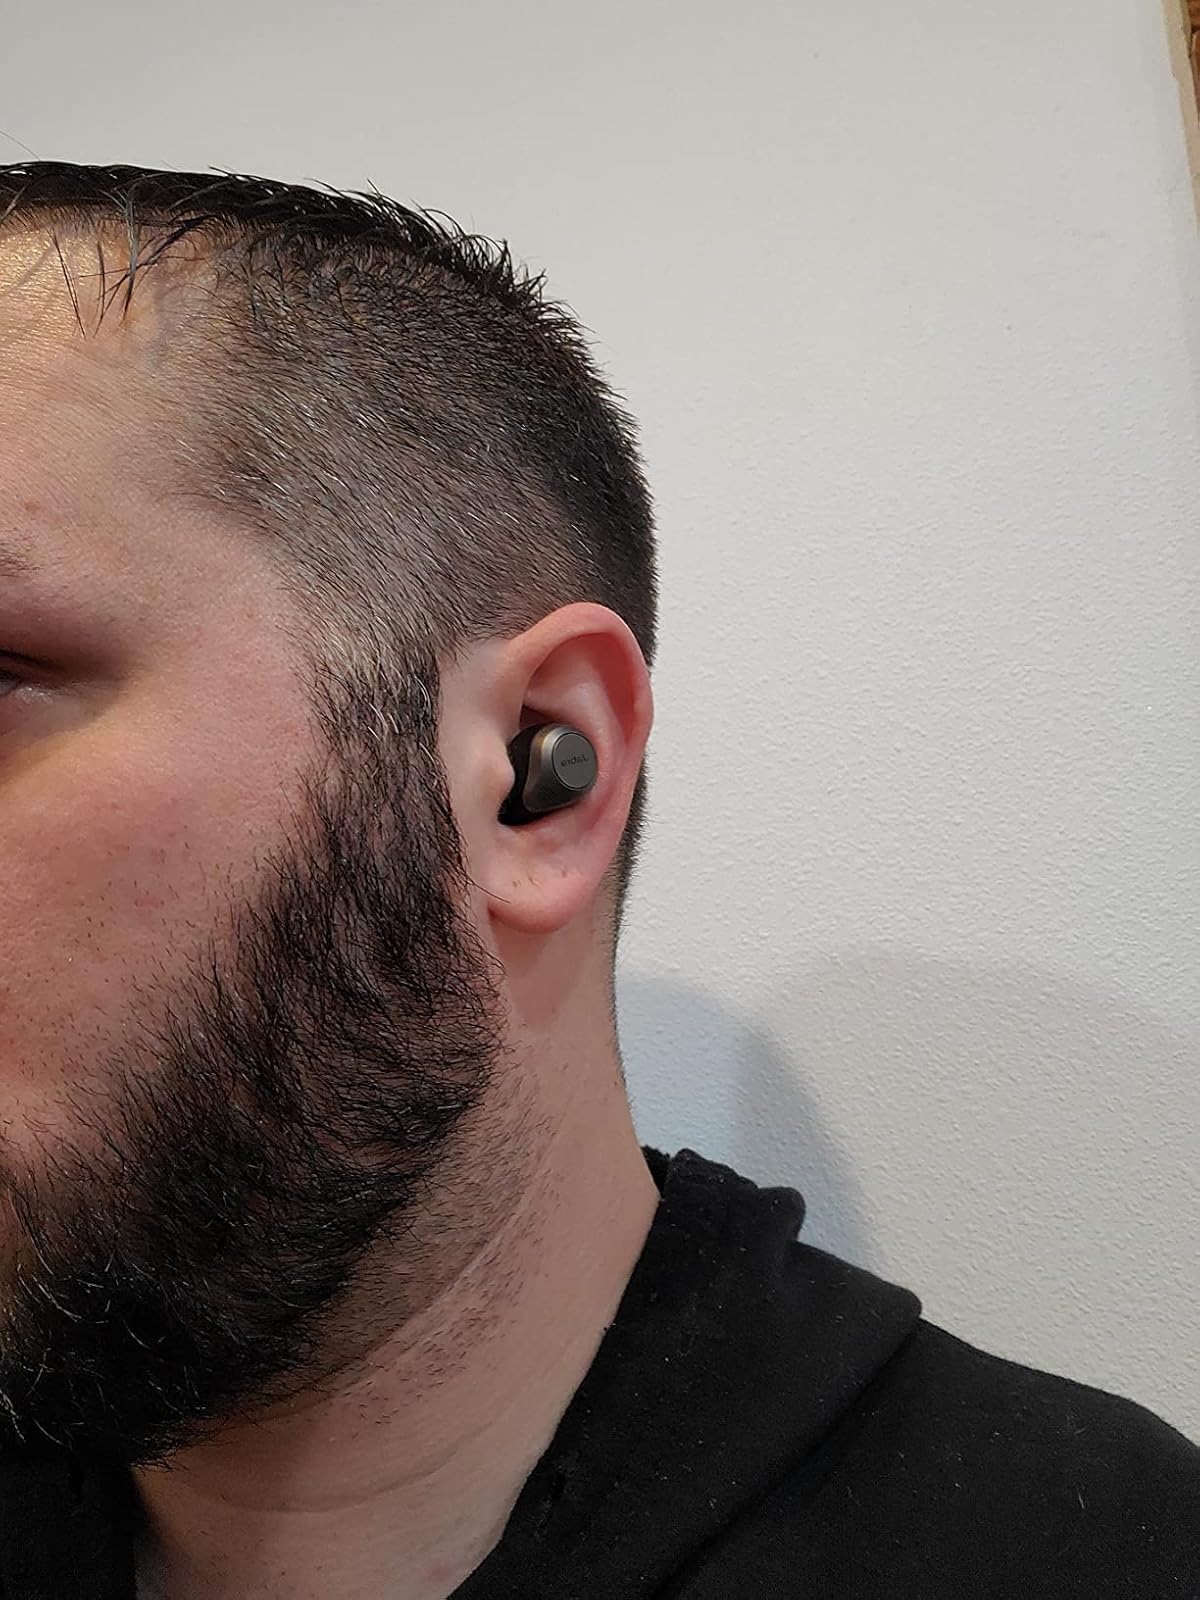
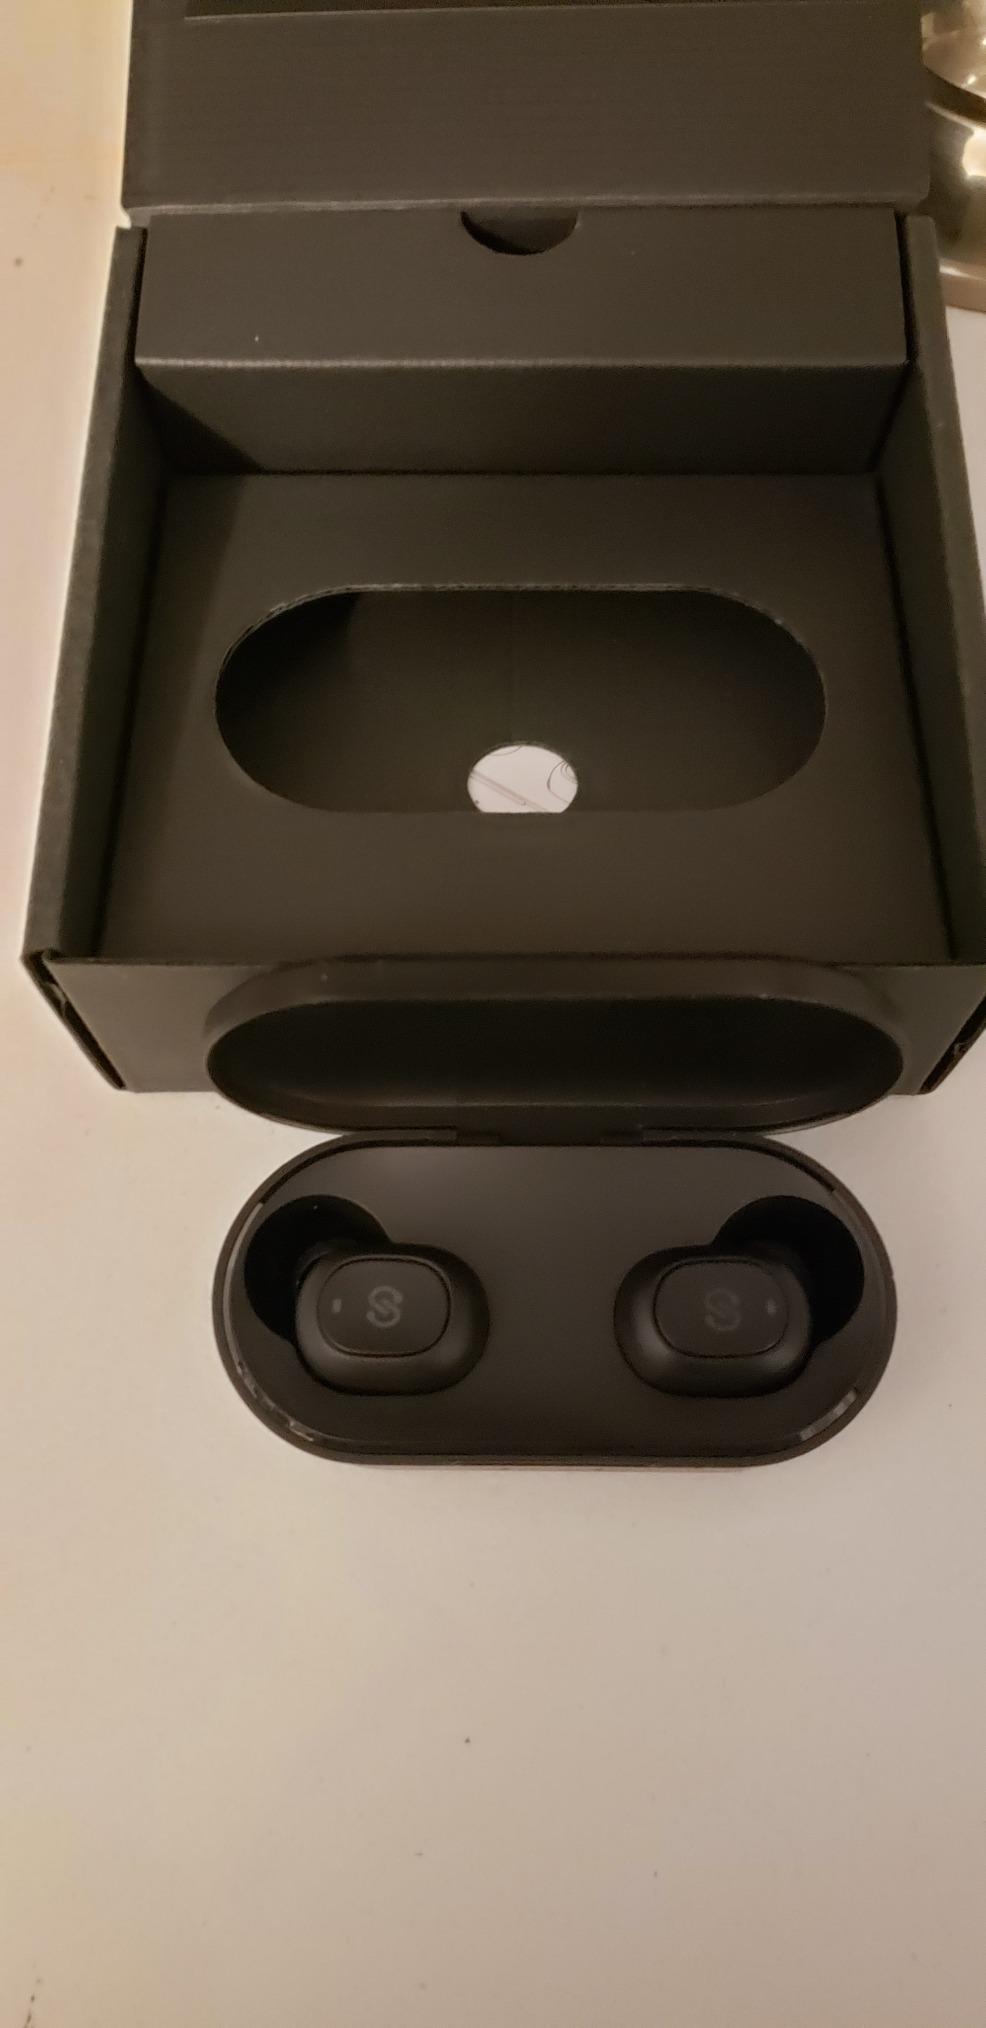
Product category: earbuds
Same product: no